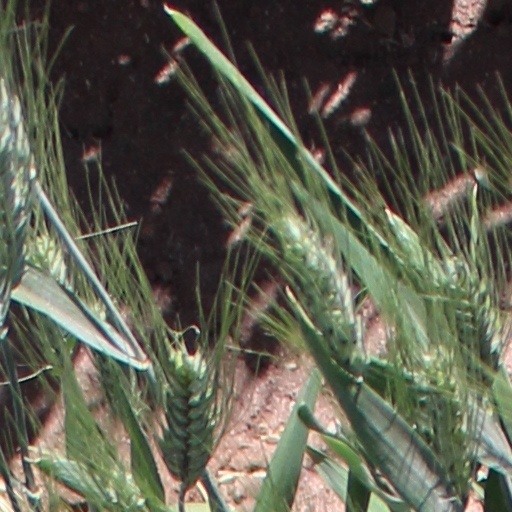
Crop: wheat